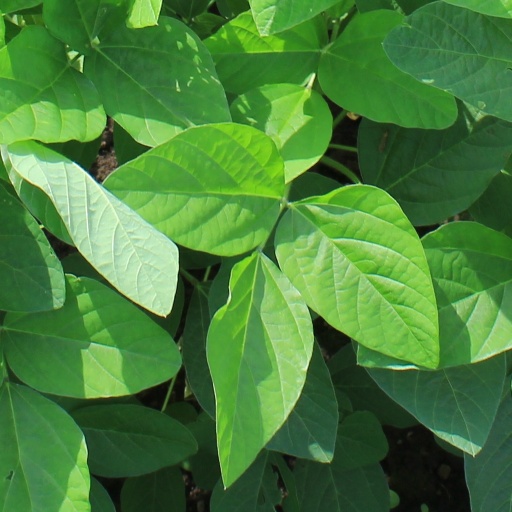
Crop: soybean